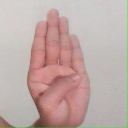
अक्षर: ब